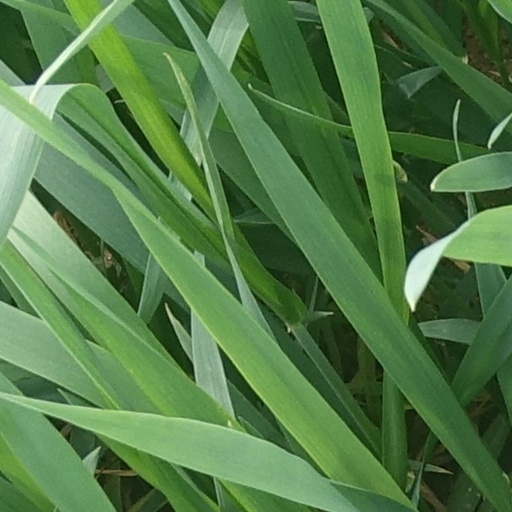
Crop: wheat